Call-recording hardware

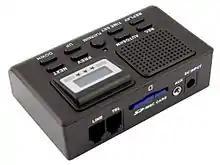
Telephone recorder, is hardware that can be used to record telephone conversations to a harddrive, SD-card, or tape.

Call recording hardware, or a telephone recorder, is hardware that can be used to record telephone conversations. Call recording hardware is most often used by law enforcement, lawyers, journalist, and call centers to record phone transaction with customers.